Minyan ware

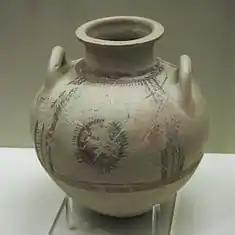
Minyan amphora from Mycenae, Middle Helladic III period, 1700–1600 BC.

Minyan ware is a broad archaeological term describing varieties of a particular style of Aegean burnished pottery associated with the Middle Helladic period (c. 2000/1900–1550 BC). The term was coined in the 19th century by German archaeologist Heinrich Schliemann after discovering the pottery in Orchomenos, Greece. Excavations conducted during the 1960s confirmed that Minyan ware evolved from the burnished pottery developed by the Tiryns culture of the Early Helladic III period (c. 2200/2150–2000/1900 BC).